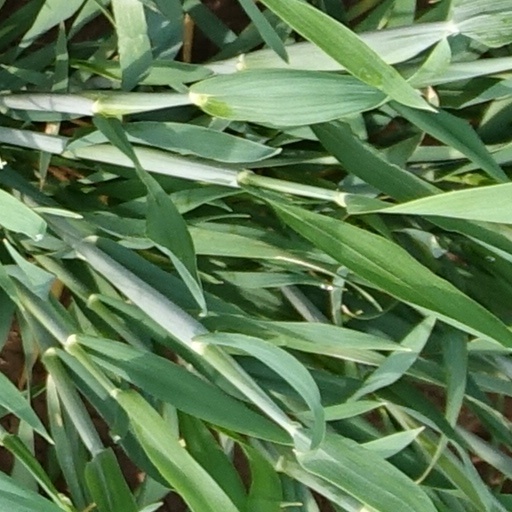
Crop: wheat